History of rail transport in the Czech Republic

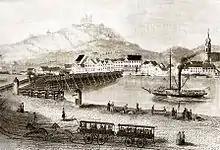
Horse railway bridge between České Budějovice and Linz, Austria

The history of rail transport in the Czech Republic began in the 1820s. Railways were built primarily for the transport of freight. Periods when they were built and operated by commercial operators have alternated with periods of nationalization, public investment or government support. In 2009 the country had of standard gauge track, of which is electrified.